Answer in natural language. How many GarbageCans are visible in the scene? Choose between the following options: 3, 1, 2, 4 or 0
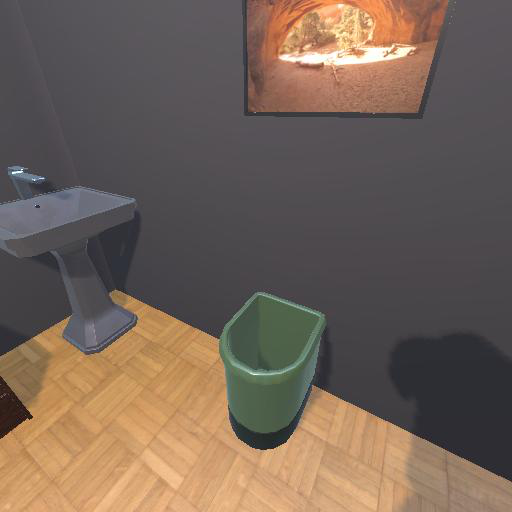
<answer>1</answer>